Pearl Harbor

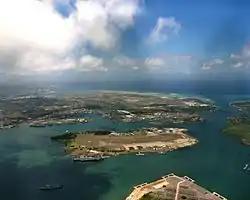
Seen in 1986 with Ford Island in center. The USS Arizona Memorial is the small white dot on the left side above Ford Island.

Pearl Harbor is an American lagoon harbor on the island of Oahu, Hawaii, west of Honolulu. It was often visited by the naval fleet of the United States, before it was acquired from the Hawaiian Kingdom by the U.S. with the signing of the Reciprocity Treaty of 1875. Much of the harbor and surrounding lands are now a United States Navy deep-water naval base. It is also the headquarters of the United States Pacific Fleet. The U.S. government first obtained exclusive use of the inlet and the right to maintain a repair and coaling station for ships here in 1887. The surprise attack on the harbor by the Imperial Japanese Navy on December 7, 1941, led the United States to declare war on the Empire of Japan, marking the United States' entry into World War II.